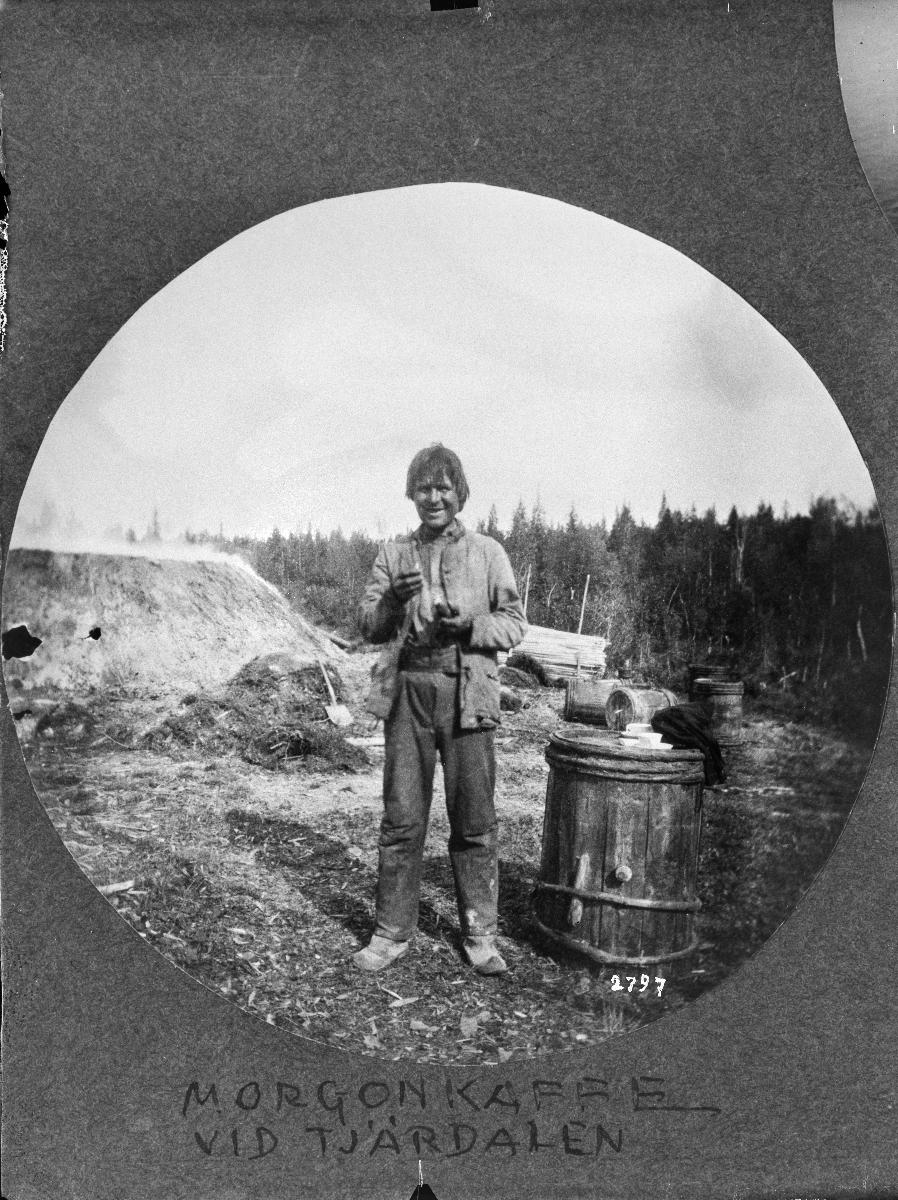
Tervanpoltto Kajaanin seudulla
Producing tar in the Kajaani region in 1894; Tjärbränning i Kajanaland 1894
sisällön kuvaus: Mies juo aamukahvia tervahaudalla Kajaanin seudulla vuonna 1894. content description: A man drinks morning coffee next to the tar burning pit in the Kajaani region in Finland in 1894. innehållsbeskrivning: Morgonkaffe vid tjärdalen i Kajanaland 1894.
Kuvaaja: Sparre, Louis, kuvaaja
Vuosi: 1894
Paikka: Suomi, Kainuu
Aiheet: kahvi; terva; tervahaudat; metsätalous; tervanpoltto; tervakauppa; miehet; coffee; tar; forestry; tar burning; tar trade; men; tar kilns; kaffe; tjära; skogsbruk; tjärbränning; tjärhandel; män